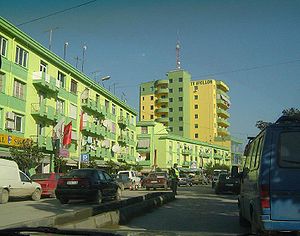
Fier
Centrum i Fier.
Fier er en by i det sydvestlige Albanien, med et indbyggertal på ca. 83.000. Byen er hovedstad i et distrikt af samme navn.